Jun Amaki

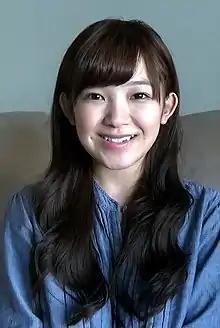
Comments & Interview of 2nd DVD "天乳" by Jun Amaki

Amaki is represented by Watanabe Entertainment. She was formerly affiliated with Alice Project as a member of the Japanese J-pop idol groups Kamen Joshi and Armor Girls. Amaki's sister is Kamen Rider Girls' Ayako Kuroda.